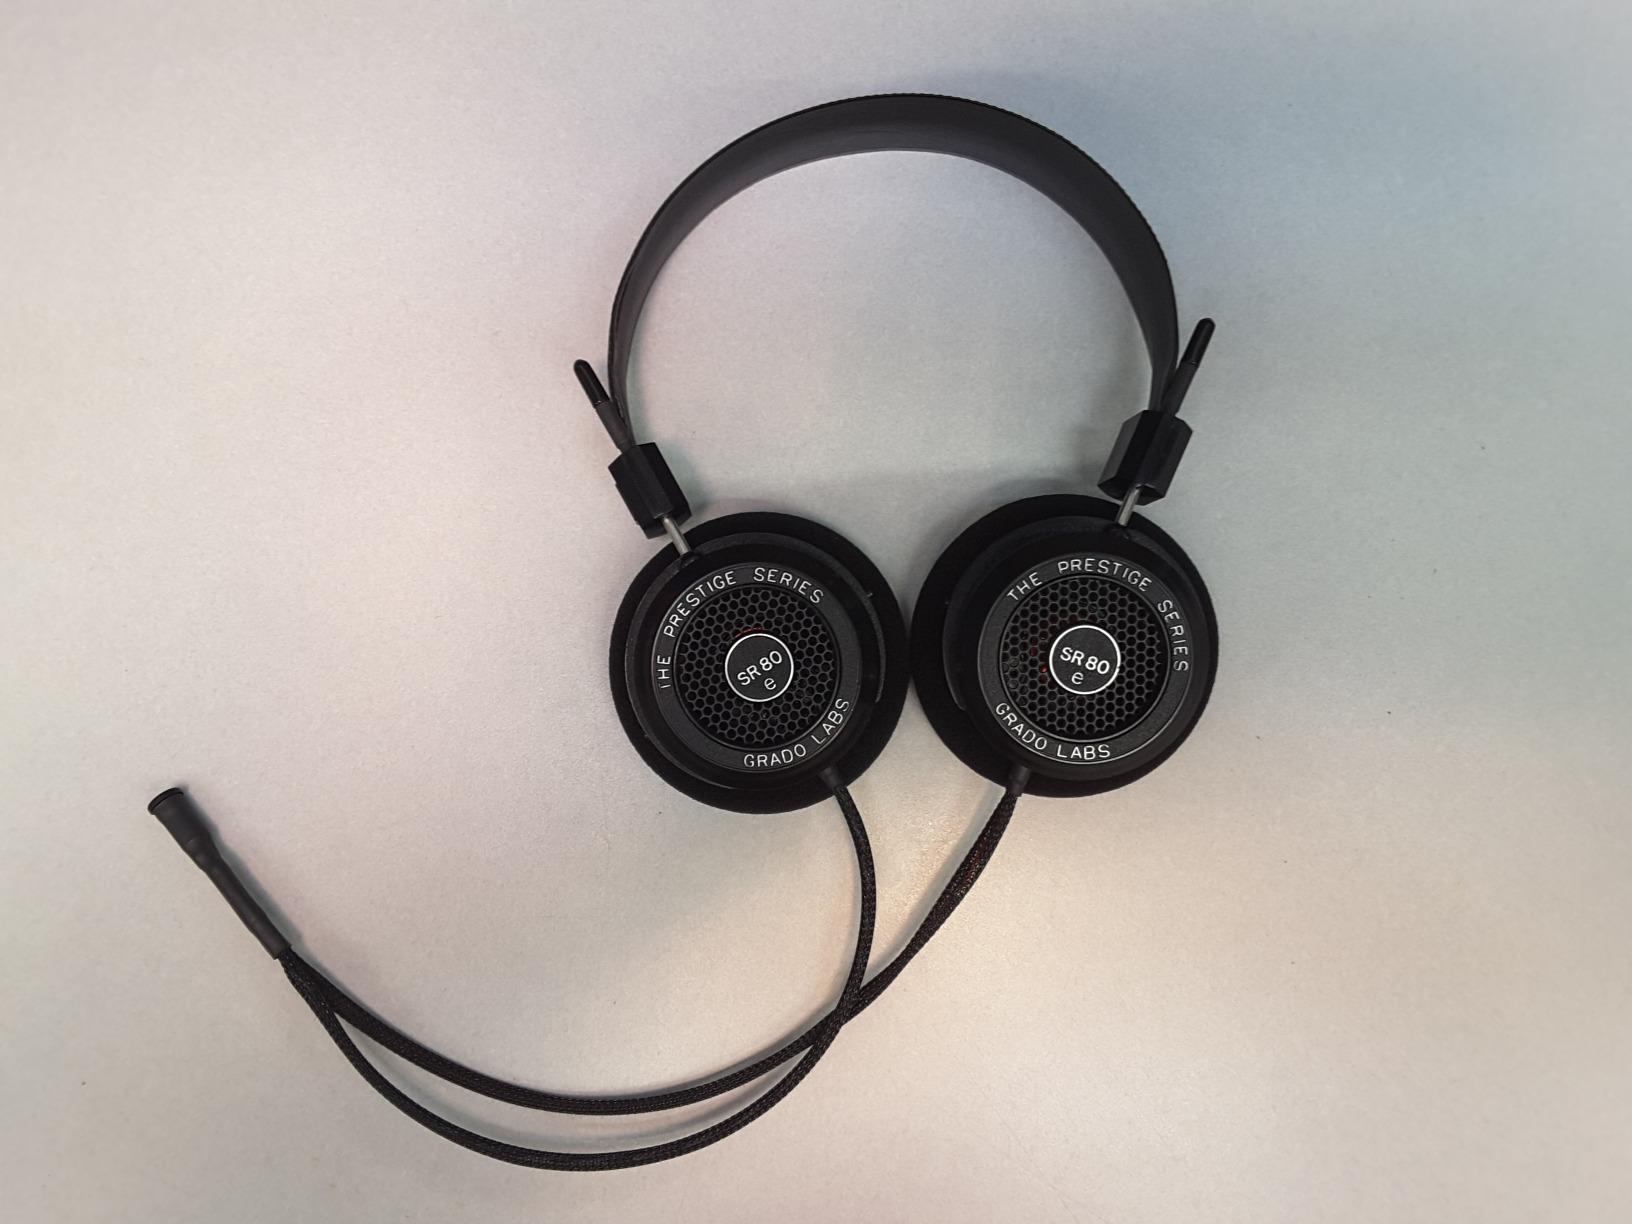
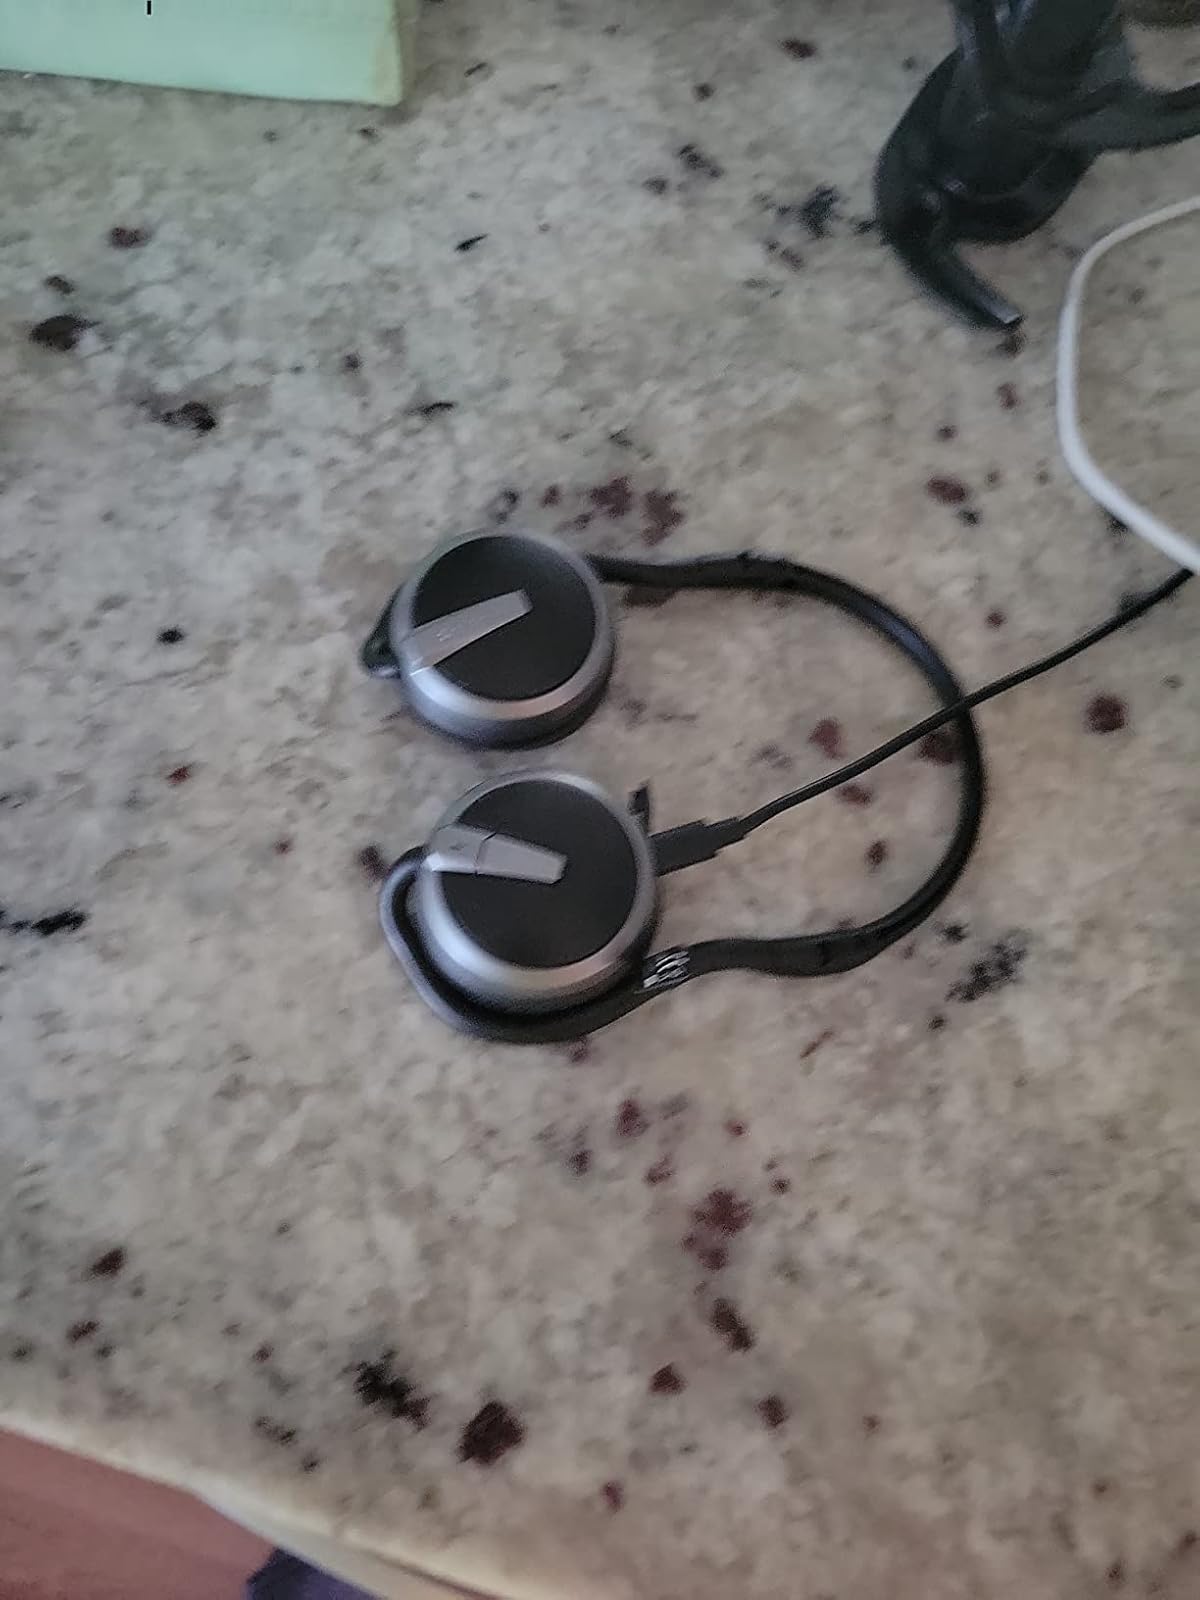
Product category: headphones
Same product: no